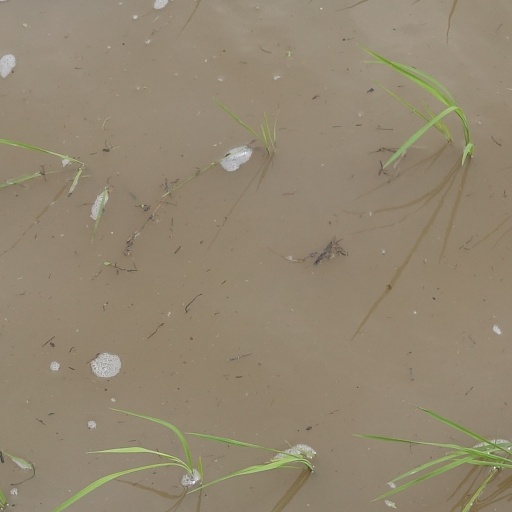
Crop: rice